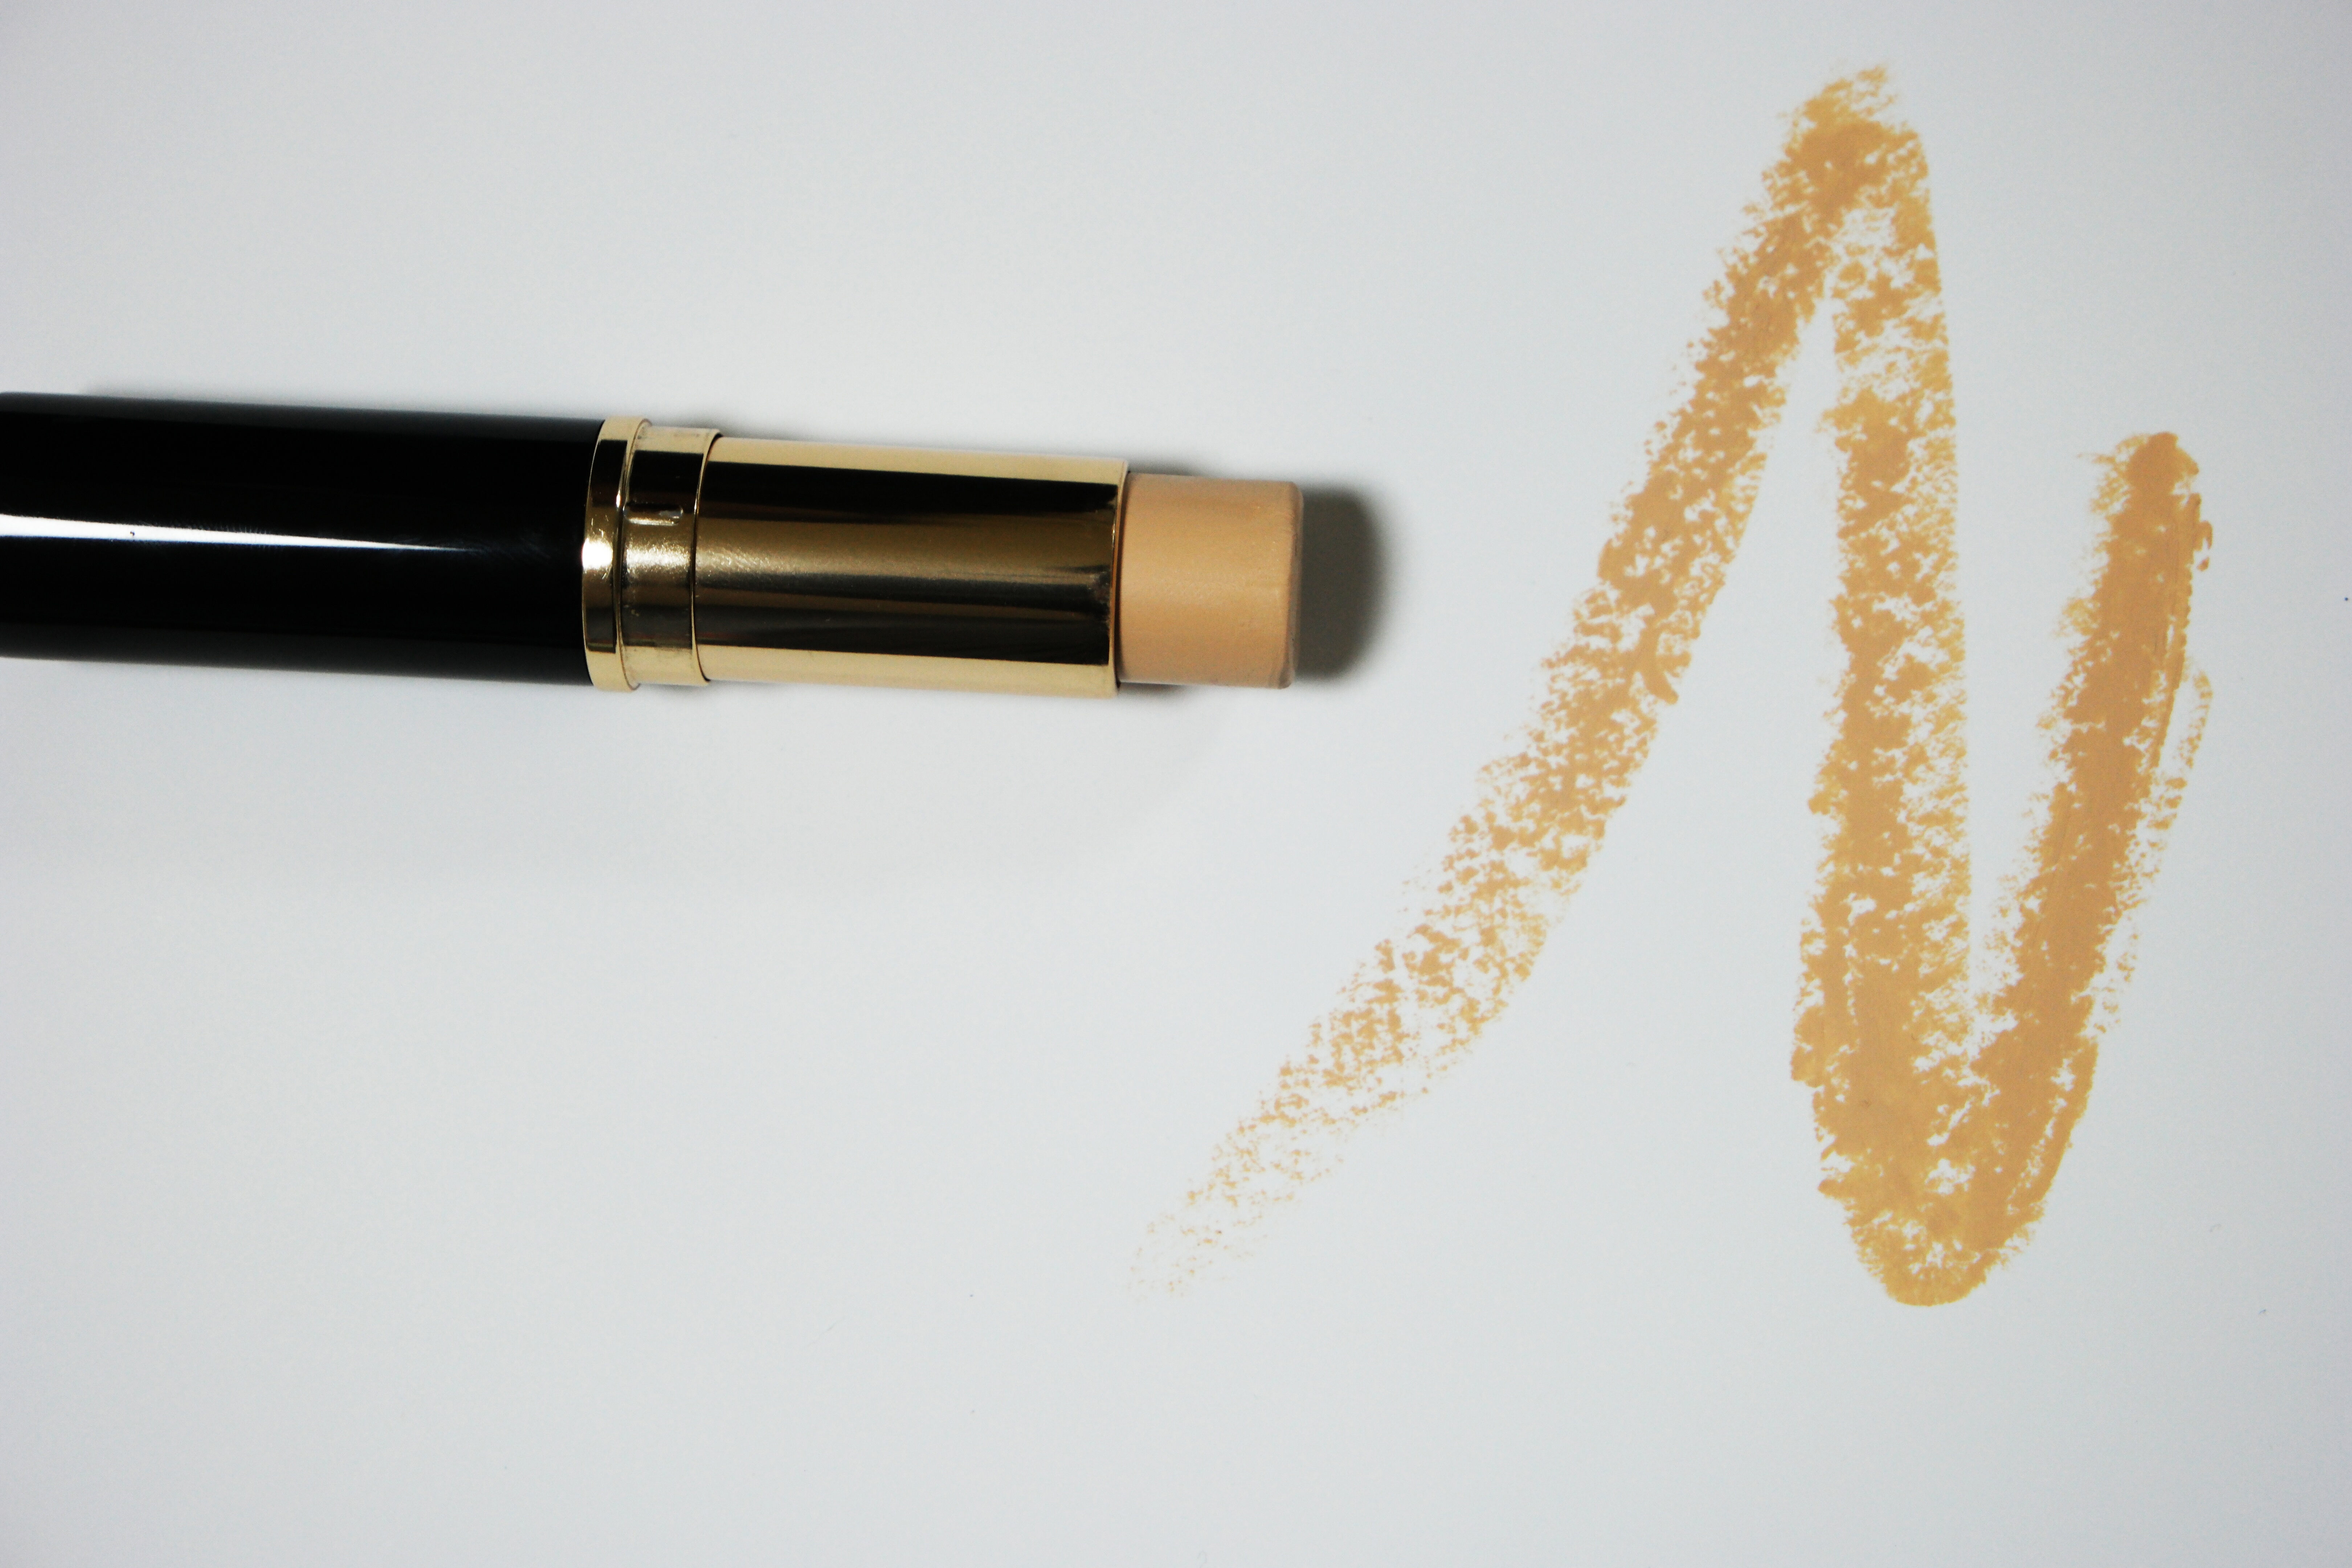
lip, makeup, eye, foundation, organ, cosmetics, makeover, stick foundation, hue makeup